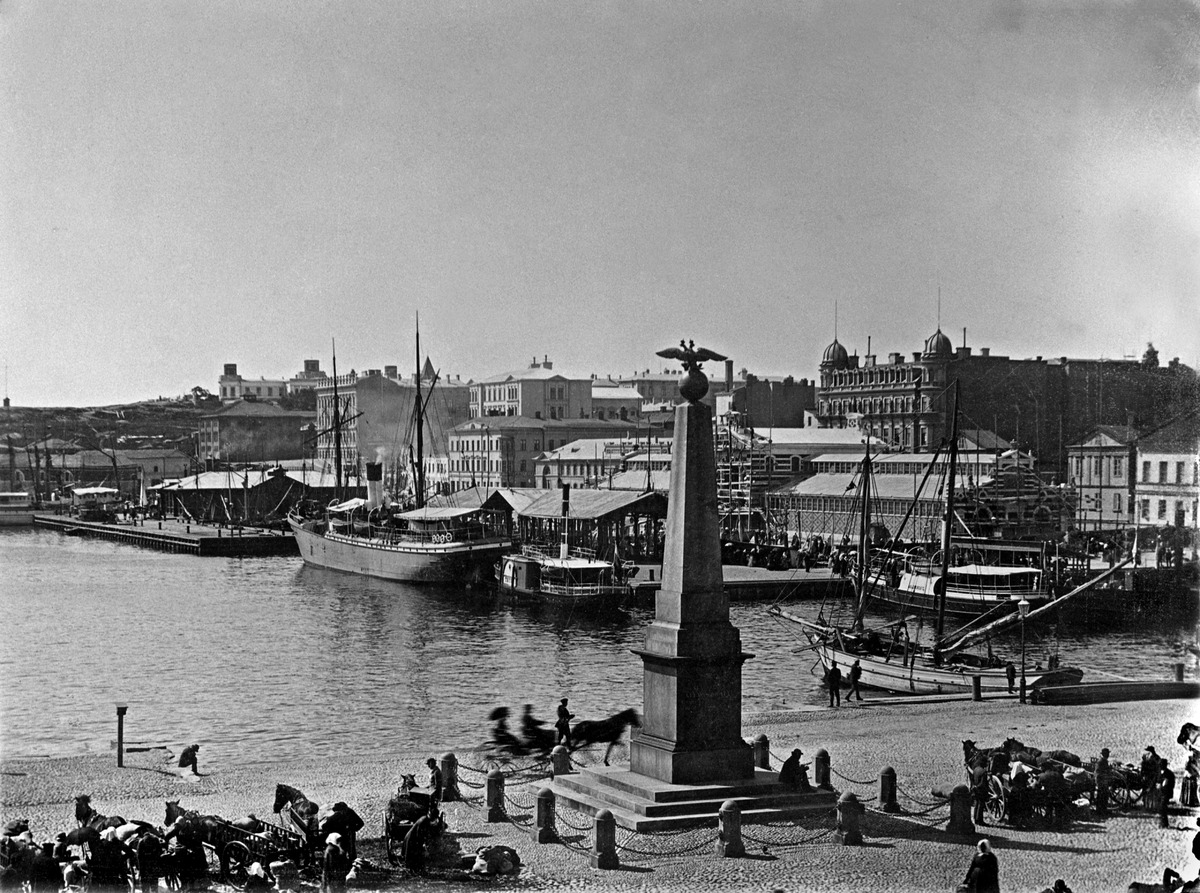
Eteläsatama
sisällön kuvaus: Eteläsatama. Keisarinluodon laituri. Pohjoinen ja Eteläinen laiturihaara. mustavalkoinen
Ajankohta: kuvausaika 1890 -luku n.
Paikka: Suomi, Uusimaa, Helsinki, Kaartinkaupunki Helsinki, Eteläsatama
Aiheet: rakennukset julkiset rakennukset liikerakennukset kauppahallit, torit, muistomerkit, laivat purjelaivat, hevosajoneuvot, satamat, laiturit